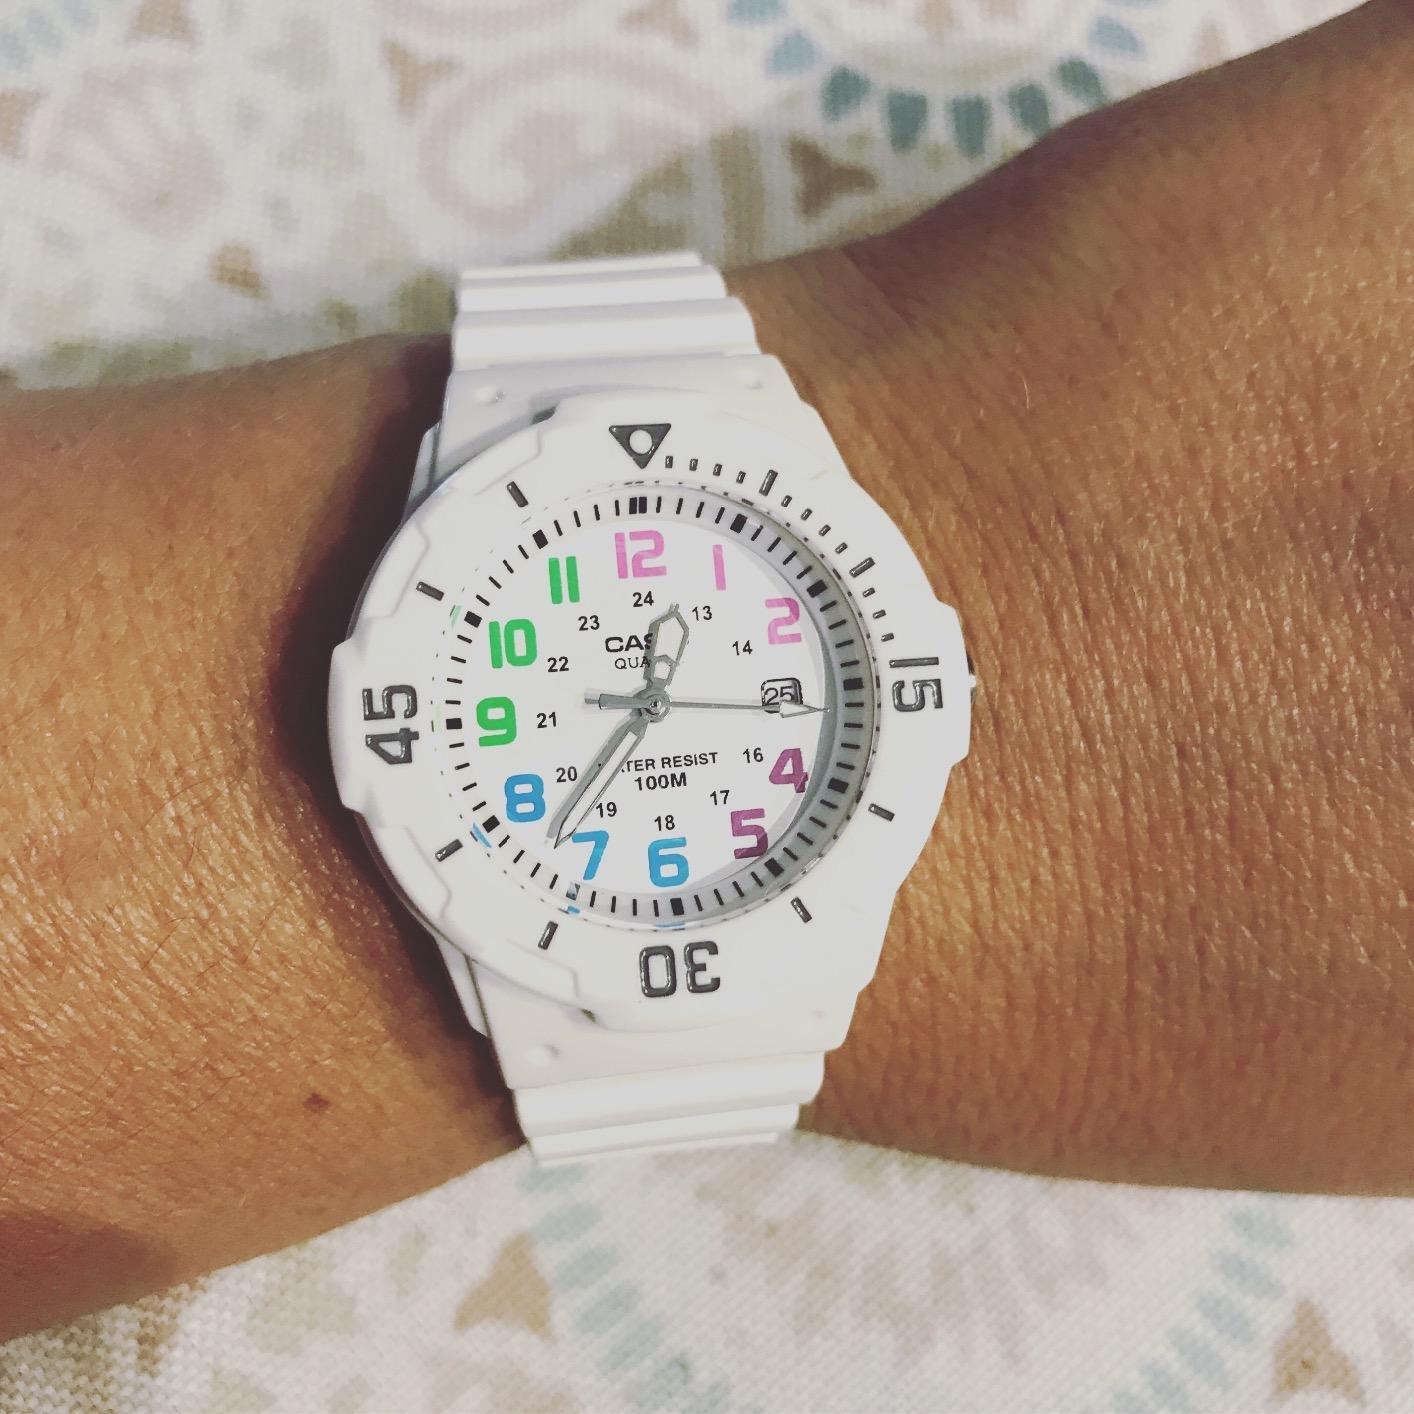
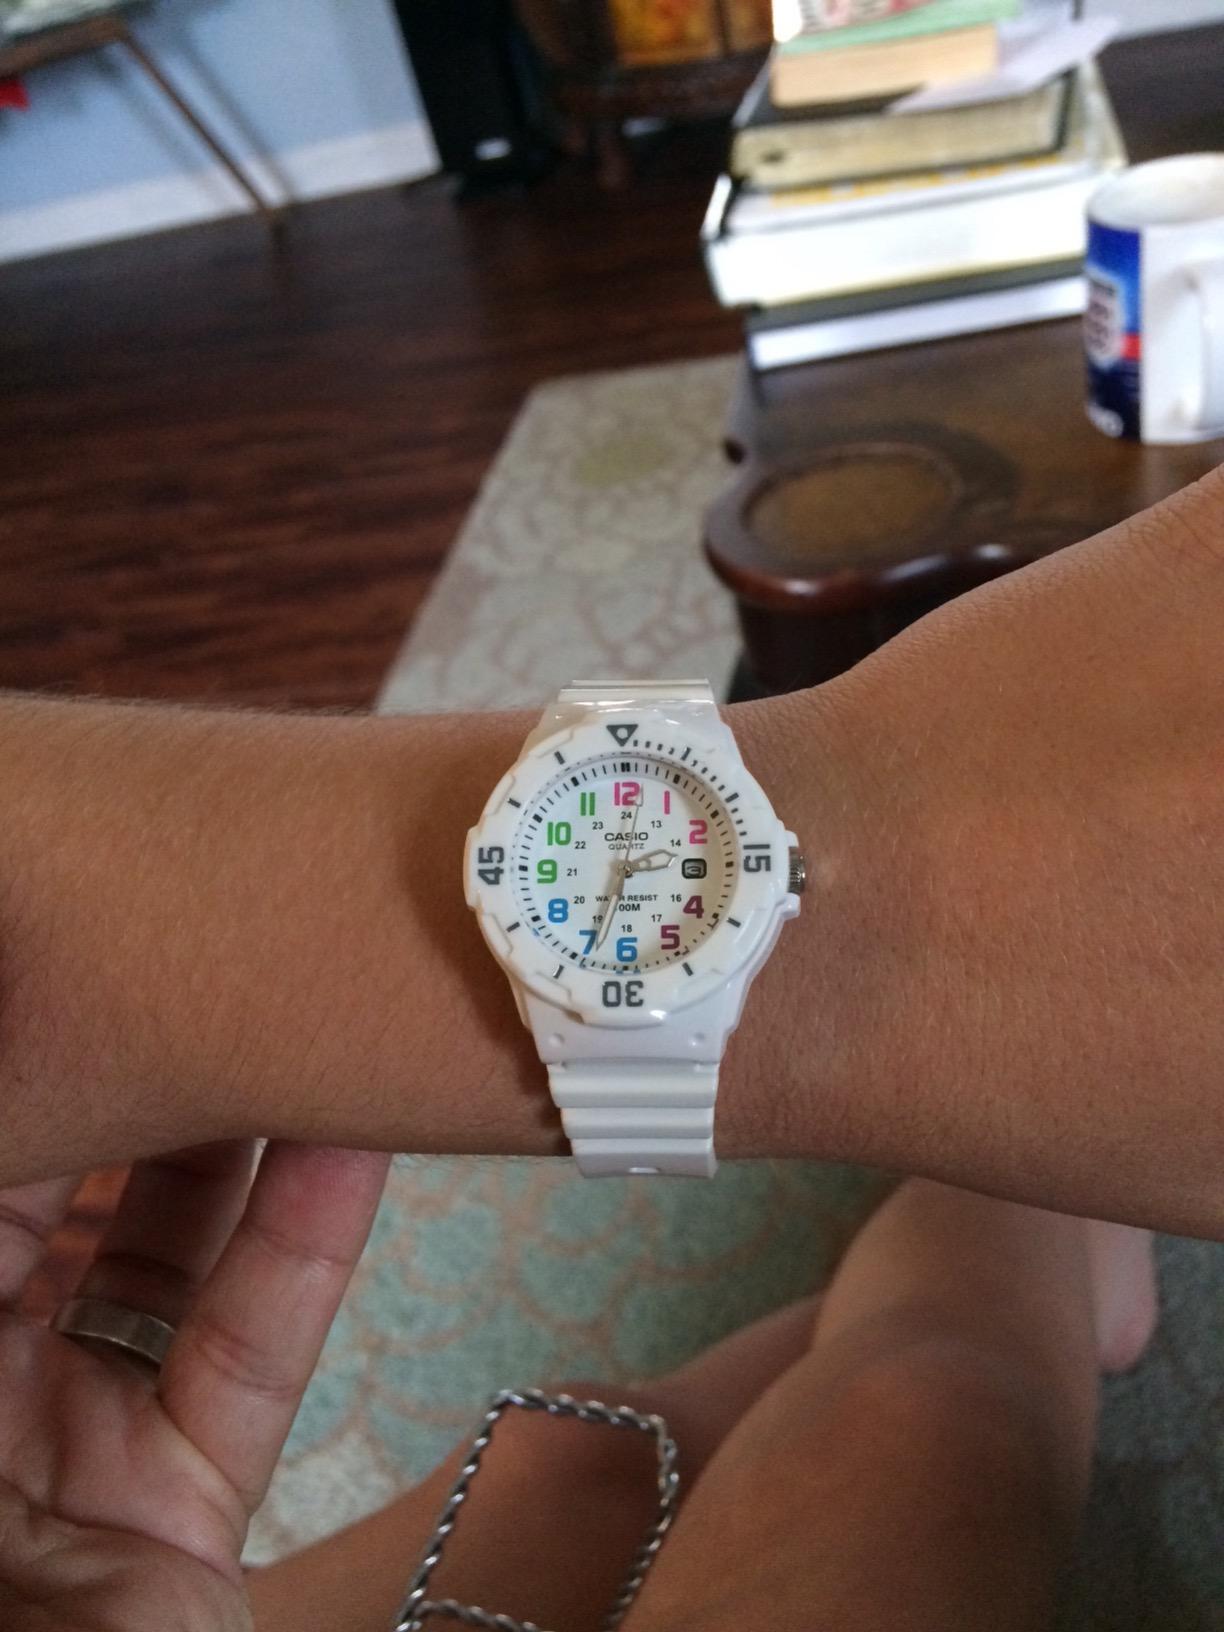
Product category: accessories_watch
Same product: yes